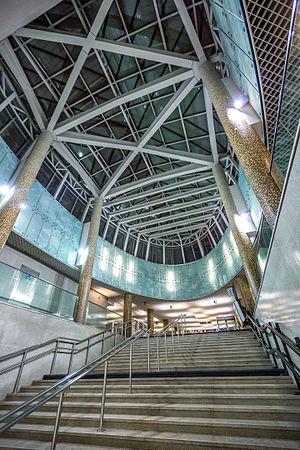
Lessoparkovaïa est une station de la ligne Boutovskaïa du métro de Moscou, située sur le territoire du raion Severnoïe Boutovo dans le district administratif sud-ouest de Moscou.